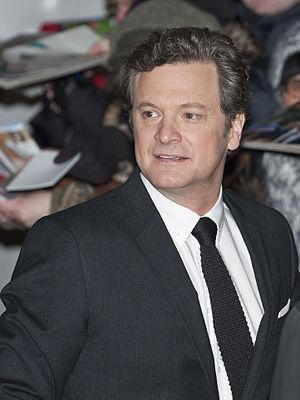
Arthur Newman est un film américain réalisé par Dante Ariola en 2012.
La Dernière Légion est un film britannique, italien, français et tunisien réalisé par Doug Lefler, sorti en 2007.